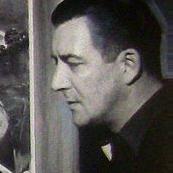
Age: 38